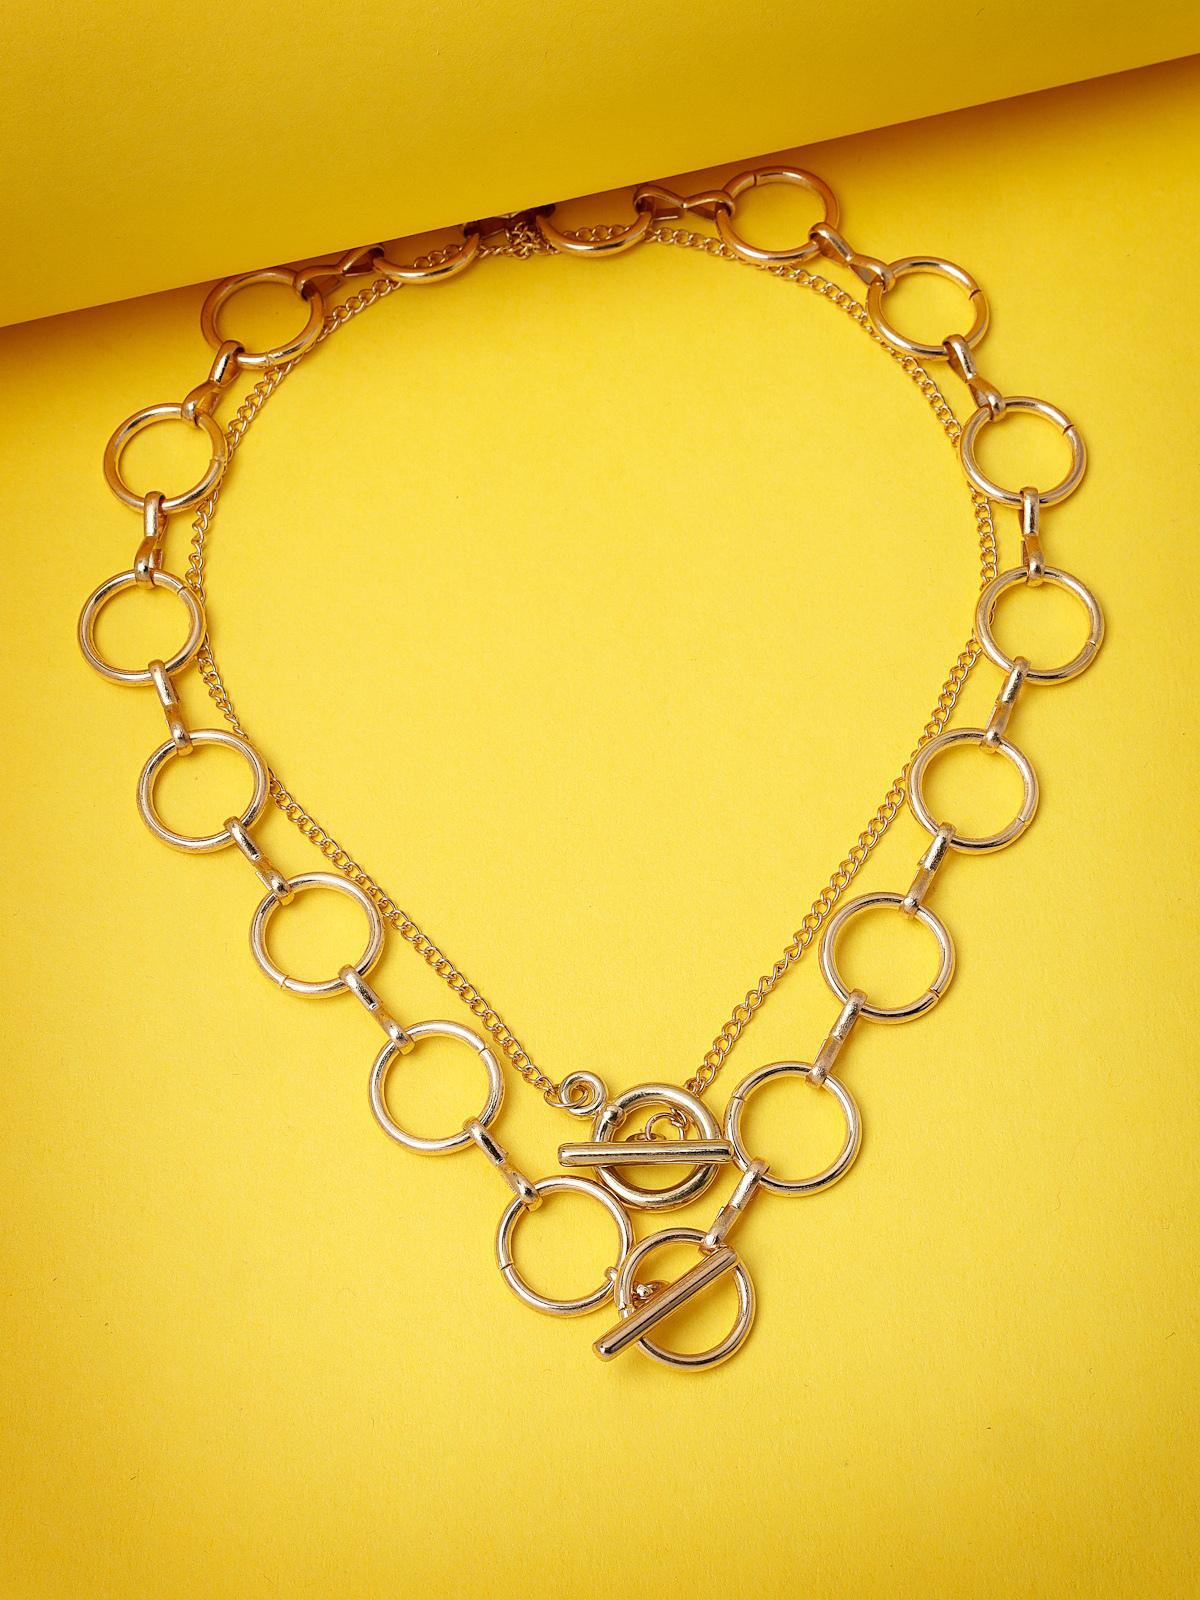
Scintillare by Sukkhi Incredible Gold Plated Choker Link Necklace for Women & Girls |Birthday Gift for Girls And Women Anniversary Gift for Wife| Gifts Collection|N106592
Type: Necklaces & Pendants
Brand: Scintillare by Sukkhi
Price: Rs. 314
 Adorn yourself with Scintillare by Sukkhi's Incredible Gold Plated Choker Link Necklace. Perfect for women and girls, it's an ideal birthday or anniversary gift. The intricate design features a choker link necklace in gold-plated brilliance, adding a touch of timeless elegance to any ensemble. Elevate your look with this stunning necklace, an incredible and chic addition to your collection. Scintillare by Sukkhi offers an exquisitely crafted choice from their Gifts Collection, ensuring every occasion is celebrated with grace and enduring style.Disclaimer:There may be slight variation in shade and colour due to photographic effects and monitor settings
Included: 2 Necklace